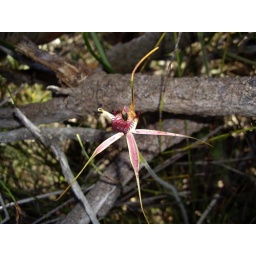
Stop 1 : Day bus trip around Perth to see indigenous ground orchids.